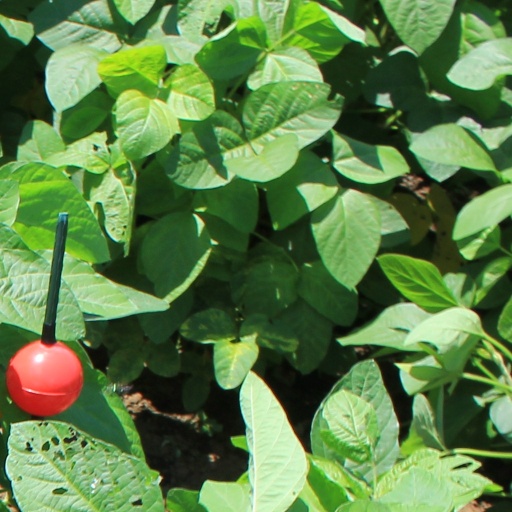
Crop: soybean